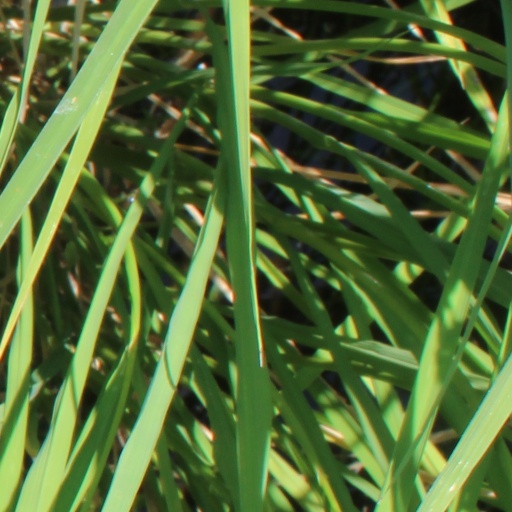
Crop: rice